Webster Sycamore

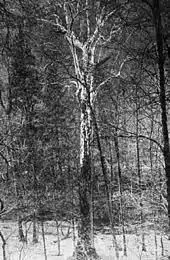
An image of an American sycamore near Webster Springs published in "Trees, Stars and Birds: A Book of Outdoor Science" (1920)

The Webster Sycamore had long been a local landmark on account of its age and size, and was known locally as being the world's largest American sycamore. By 1920, author Edwin Lincoln Mosely had included an image and a brief description of a similar American sycamore near Webster Springs – probably the Webster Sycamore – in his book "Trees, Stars and Birds: A Book of Outdoor Science".